Question: Please indicate a possible affordance area of the jump_skateboard that can be used for standing on.
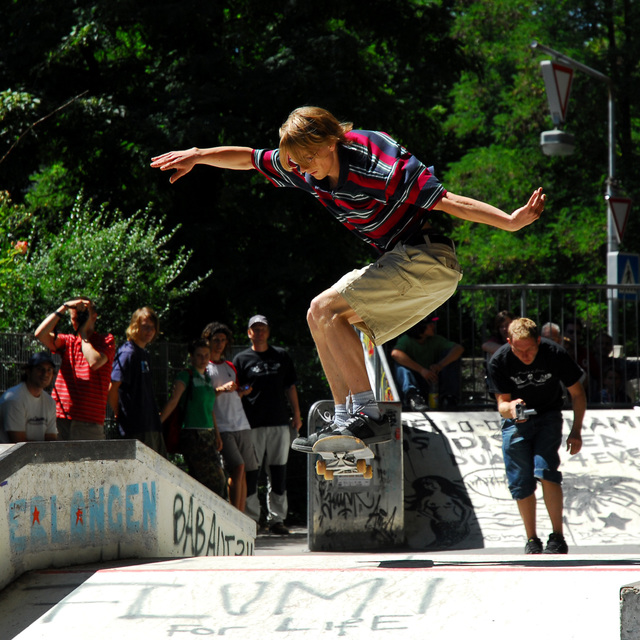
Answer: [308.493, 431.416, 377.449, 482.013]